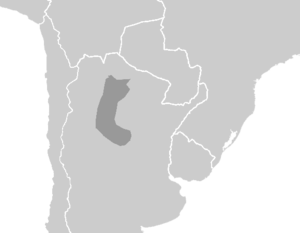
Les langues lule-vilela sont une petite famille de langues amérindiennes d'Amérique du Sud, parlées en Argentine.